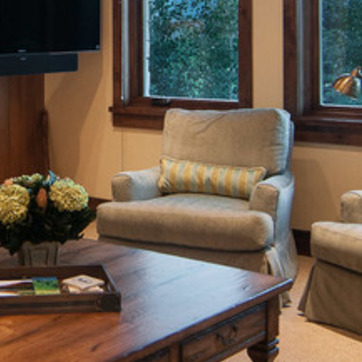
Material: fabric